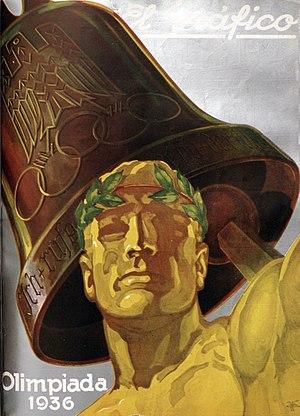
Les Jeux olympiques d'été de 1936, Jeux de la XIᵉ olympiade de l'ère moderne, ont été célébrés à Berlin, en Allemagne du 1ᵉʳ au 16 août 1936. La capitale allemande fut désignée pour la seconde fois comme pays organisateur, mais les Jeux olympiques de 1916 avaient été annulés en raison de la Première Guerre mondiale.